The Gypsy Baron

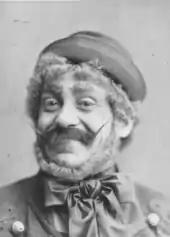
Alexander Girardi as Kálmán Zsupán

"Overview: The story, of the marriage of a landowner (returned from exile) and a gypsy girl who is revealed as the daughter of a Turkish pasha, and the rightful owner of a hidden treasure, involves a fortune-telling Romany queen, a self-important mayor, a rascally commissioner, a military governor, a band of gypsies and a troop of hussars."